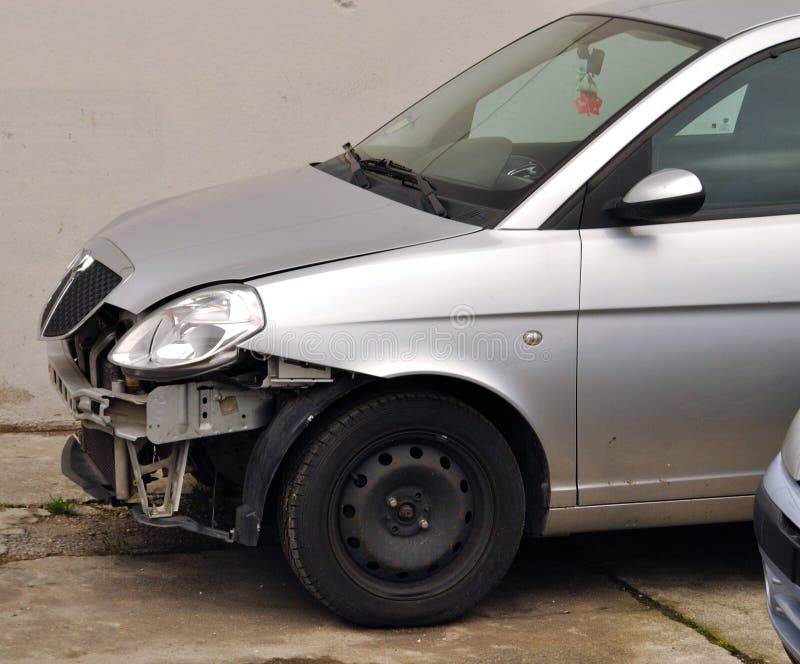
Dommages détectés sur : pare-choc avant, feu avant gauche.
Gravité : majeur